Cecelia Memorial Presbyterian Church

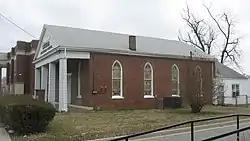
Western side and front

The Cecelia Memorial Presbyterian Church is a historic church at 716 College Street in Bowling Green, Kentucky. It was built in 1845 and added to the National Register in 1979.